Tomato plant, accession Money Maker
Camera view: horizontal (90 deg, fisheye); turntable rotation: 30 degrees
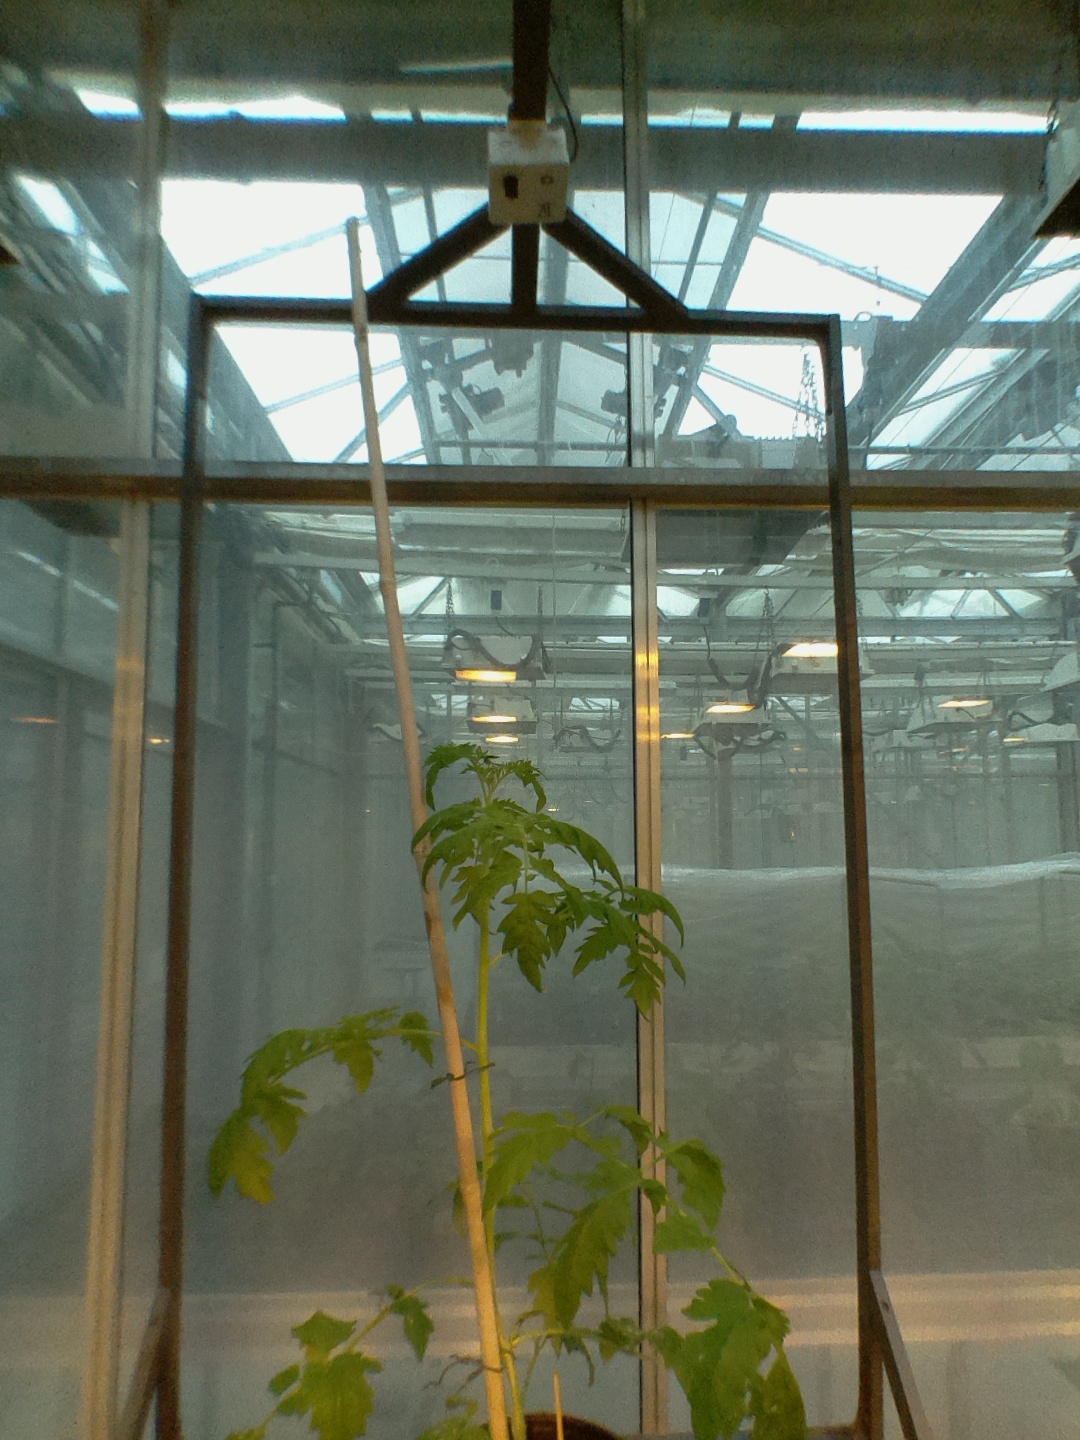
BBCH growth stage 53: 3 inflorescences visible